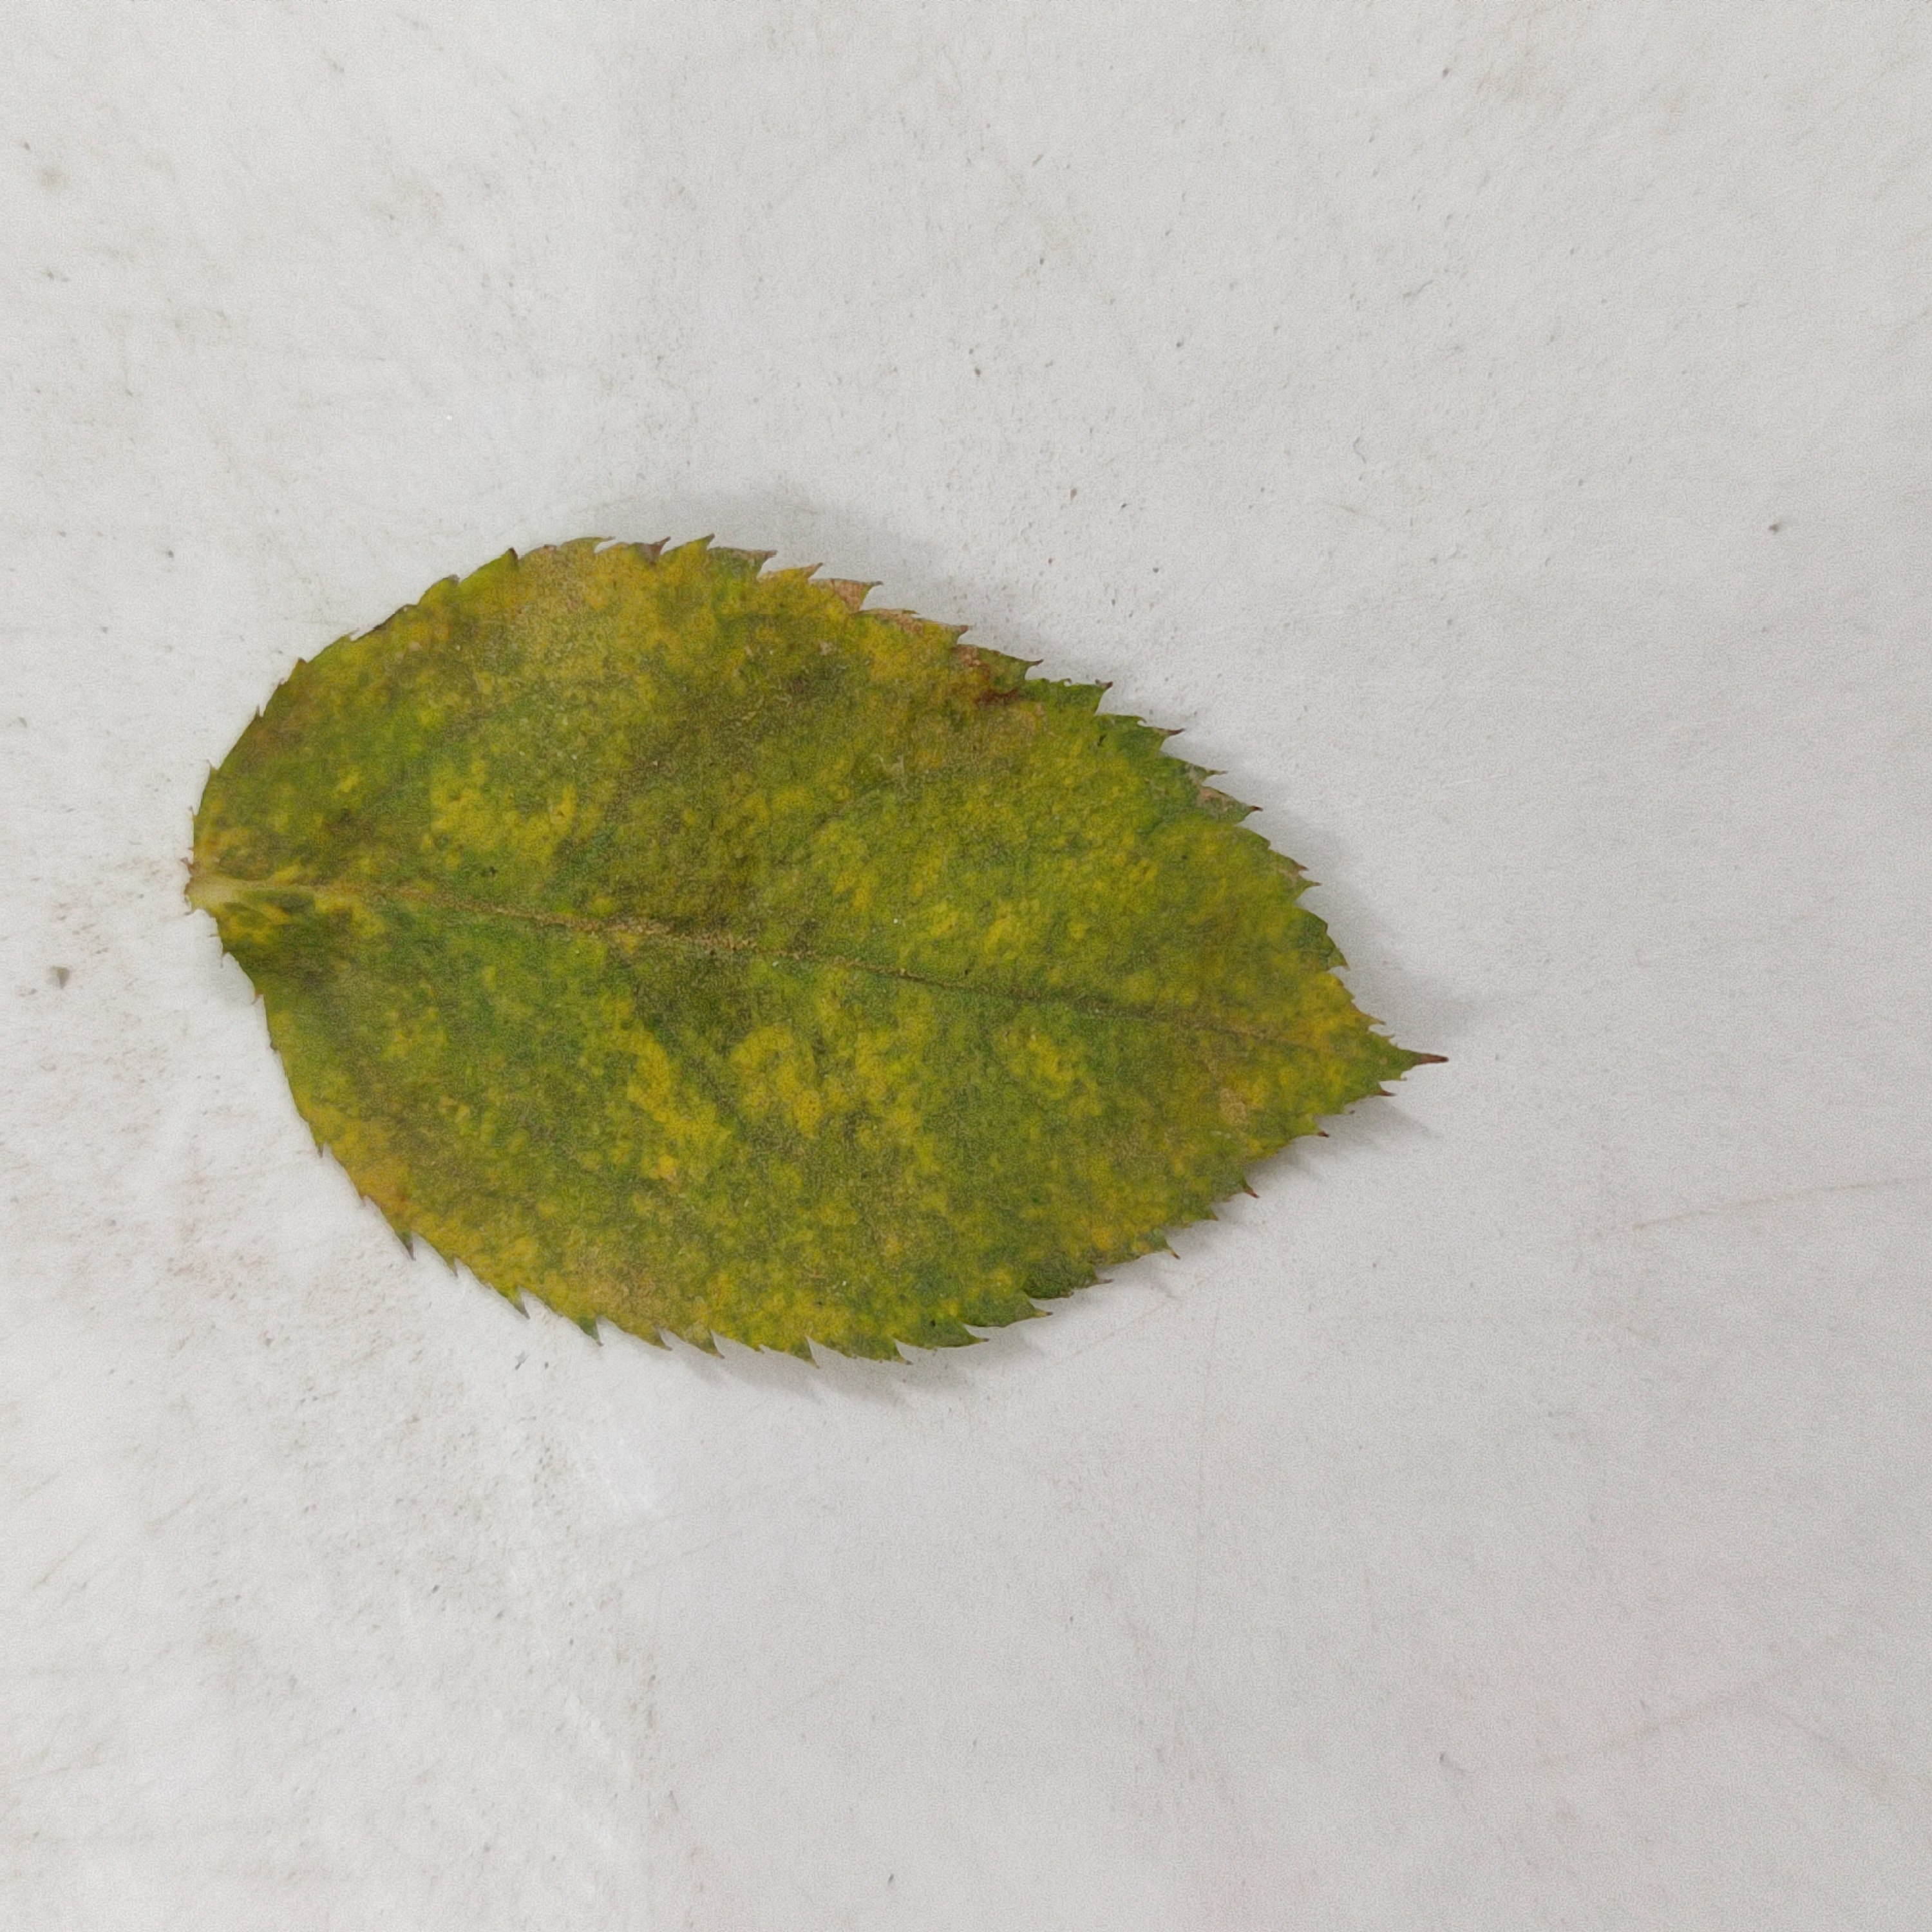
Label: Yellow Mosaic Virus